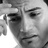
Emotion: sad